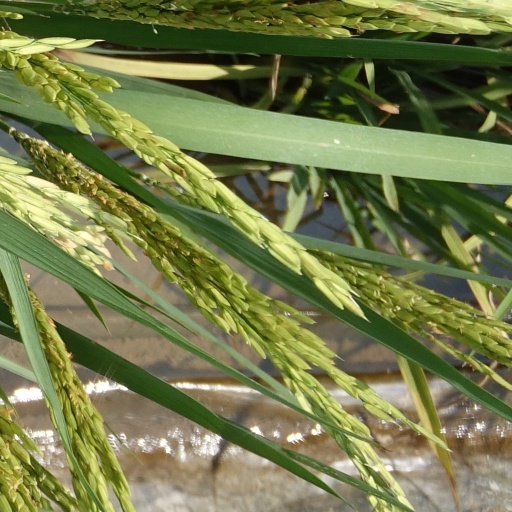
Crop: rice